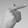
ASL letter: G